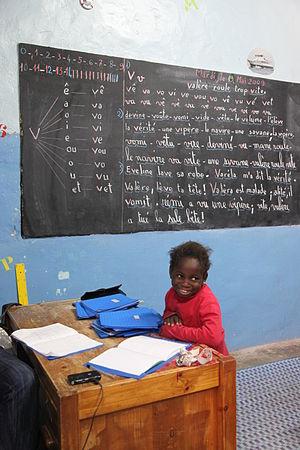
Ecolière à Gorée (Sénégal)
La méthode syllabique, couramment appelée « b.a. – ba », est une méthode d'apprentissage de la lecture consistant à identifier les lettres présentes dans un mot, afin de pouvoir les combiner en syllabes pour arriver à la formation d’un mot. Il s’agit d’un mécanisme associatif. Une fois que la relation entre le phonème – élément sonore distinctif du langage – et le graphème – s, c, ss, sc, ç sont des graphèmes correspondant au phonème [s] – est maîtrisée, l’enfant apprend à lire les assemblages de graphèmes sous forme de syllabes ou de mots. Les scientifiques préfèrent employer les termes « grapho-phonologique », « combinatoire », « décodage-encodage », « méthode synthétique », « méthode alphabétique » ou encore « méthode phonique » pour parler de cette méthode d’apprentissage de lecture. Elle est souvent opposée à la méthode globale.
L'apprentissage de la lecture est un des apprentissages essentiels de l'école primaire avec l'écriture et les mathématiques, et le premier but de la scolarité obligatoire. Les systèmes d'écriture et leur rapport avec la langue orale diffèrent, mais la plupart des systèmes d'écriture utilisent des alphabets. Leur principe est de lier des lettres ou syllabes aux sons de la langue orale et à leur sens.